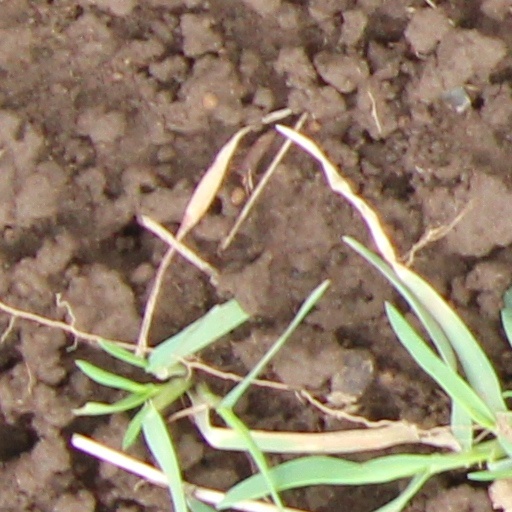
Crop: wheat